Maximilian Schell

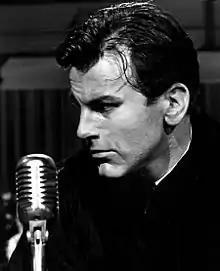
In "Judgment at Nuremberg" (1961)

In 1959, Schell acted in the role of a defence attorney on a live TV production, "Judgment at Nuremberg", a fictionalized re-creation of the Nuremberg War Trials, in an edition of "Playhouse 90". His performance in the TV drama was considered so good that he and Werner Klemperer were among the only members of the original cast selected to play the same parts in the 1961 film version. He won the Academy Award for Best Actor, which was the first win for a German-speaking actor since World War II. After winning the New York Film Critics award for his role, Schell recalled the pride he felt upon receiving a letter from his older sister Maria Schell, who was already an award-winning actress, "I received the most wonderful letter from Maria. She wrote, 'Now, when you have my letter in your hand, a beautiful day is coming for you. I will be with you, proud, because I knew such recognition would come one day, leading to something even greater and better ... not only because you are close to me but because I count you among the truly great actors, and it is wonderful that besides that you are my brother.' Maria and I are very close".